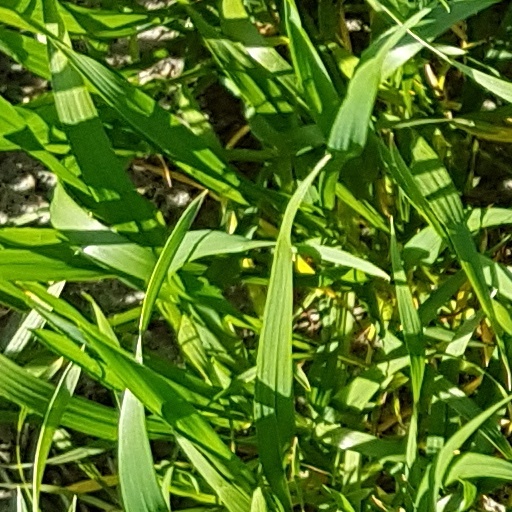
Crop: wheat